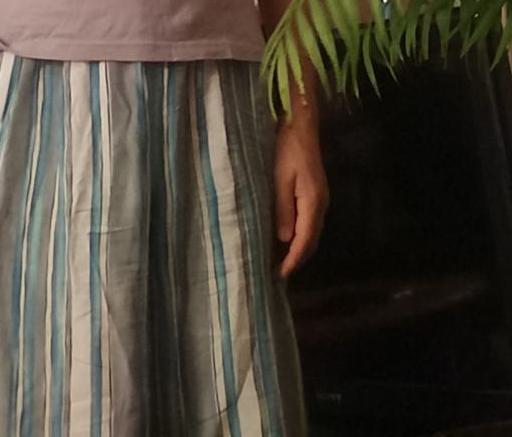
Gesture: no_gesture